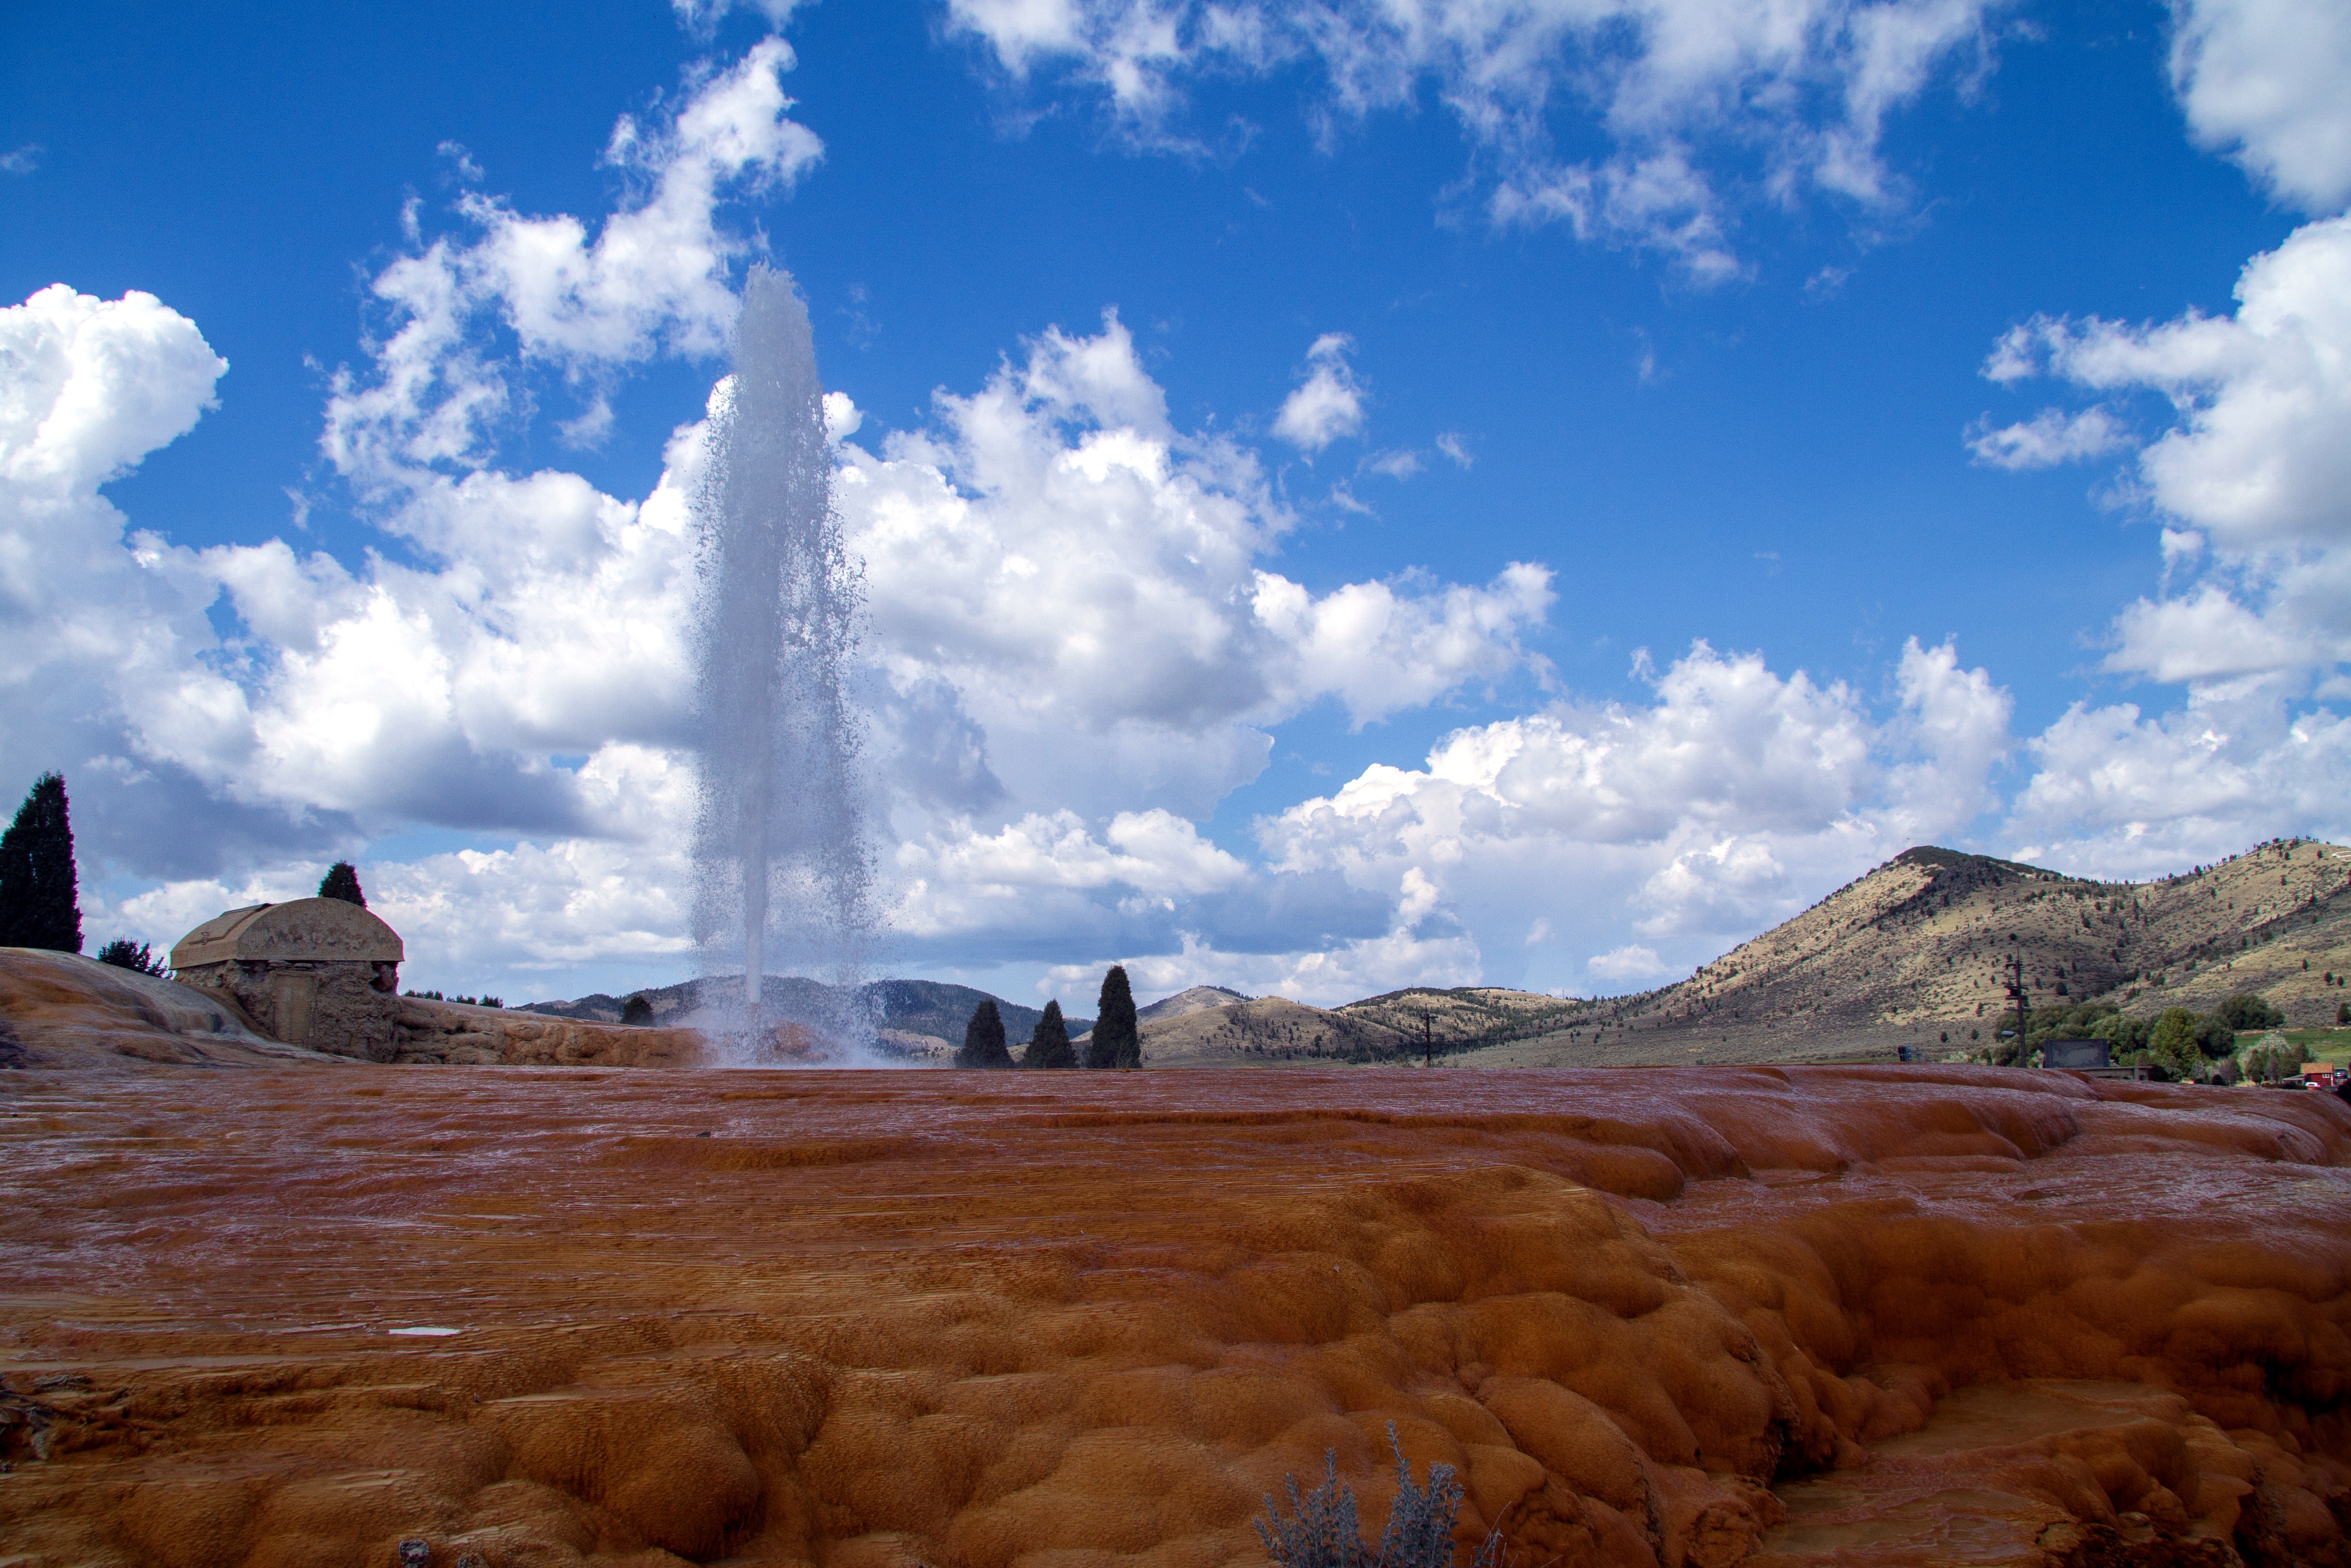
landscape, rock, wilderness, mountain, cloud, sky, valley, formation, usa, terrain, united states, geology, badlands, plateau, geyser, idaho, landform, idaho springs, geographical feature, soda springs